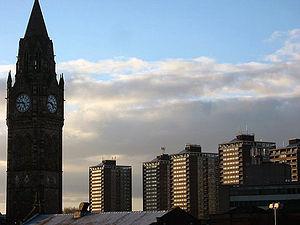
Rochdale est une ville du nord-ouest de l'Angleterre, au Royaume-Uni, d'une population de 95 796 habitants.